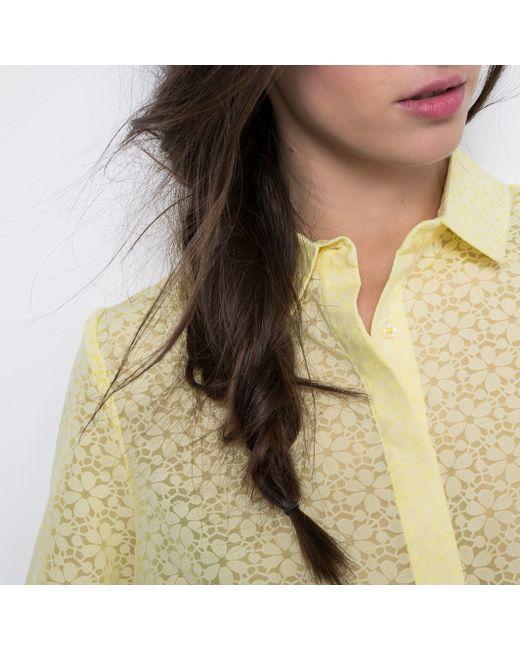
Damenmode gelbe Spitzenbluse